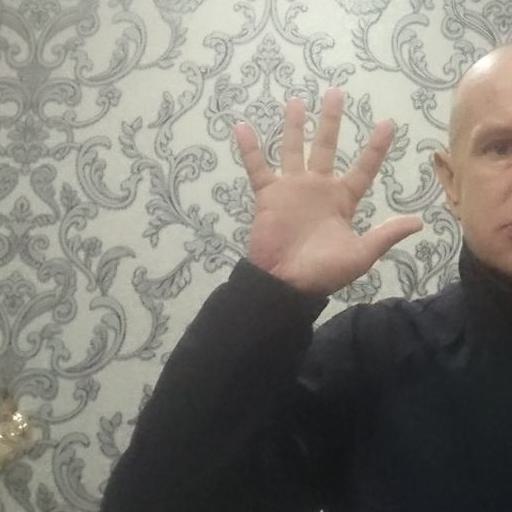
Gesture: palm